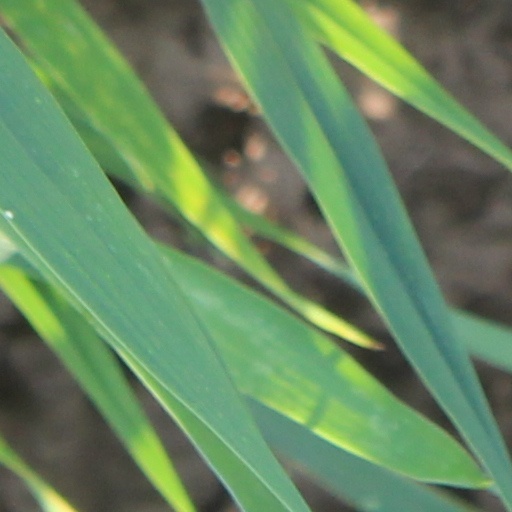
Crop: wheat